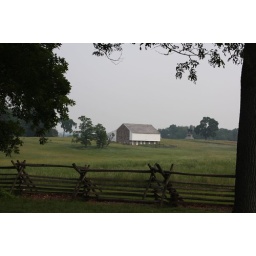
I used the fence and trees to form a frame around the house on this kind of dreary day.